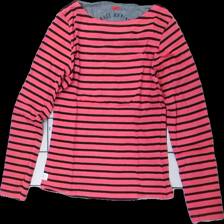
View: front
Type: Top
Category: Ladies
Brand: Race Marine
Colors: Black, Pink
Material: 100% cotton
Pattern: Striped
Cut: Regular
Size: 40
Season: All
Damage location: bottom right
Damage 2 location: bottom left
Damage 3 location: top right
Price range: <50
Recommended usage: Export
Description: randig långärmad tröja, nopprig